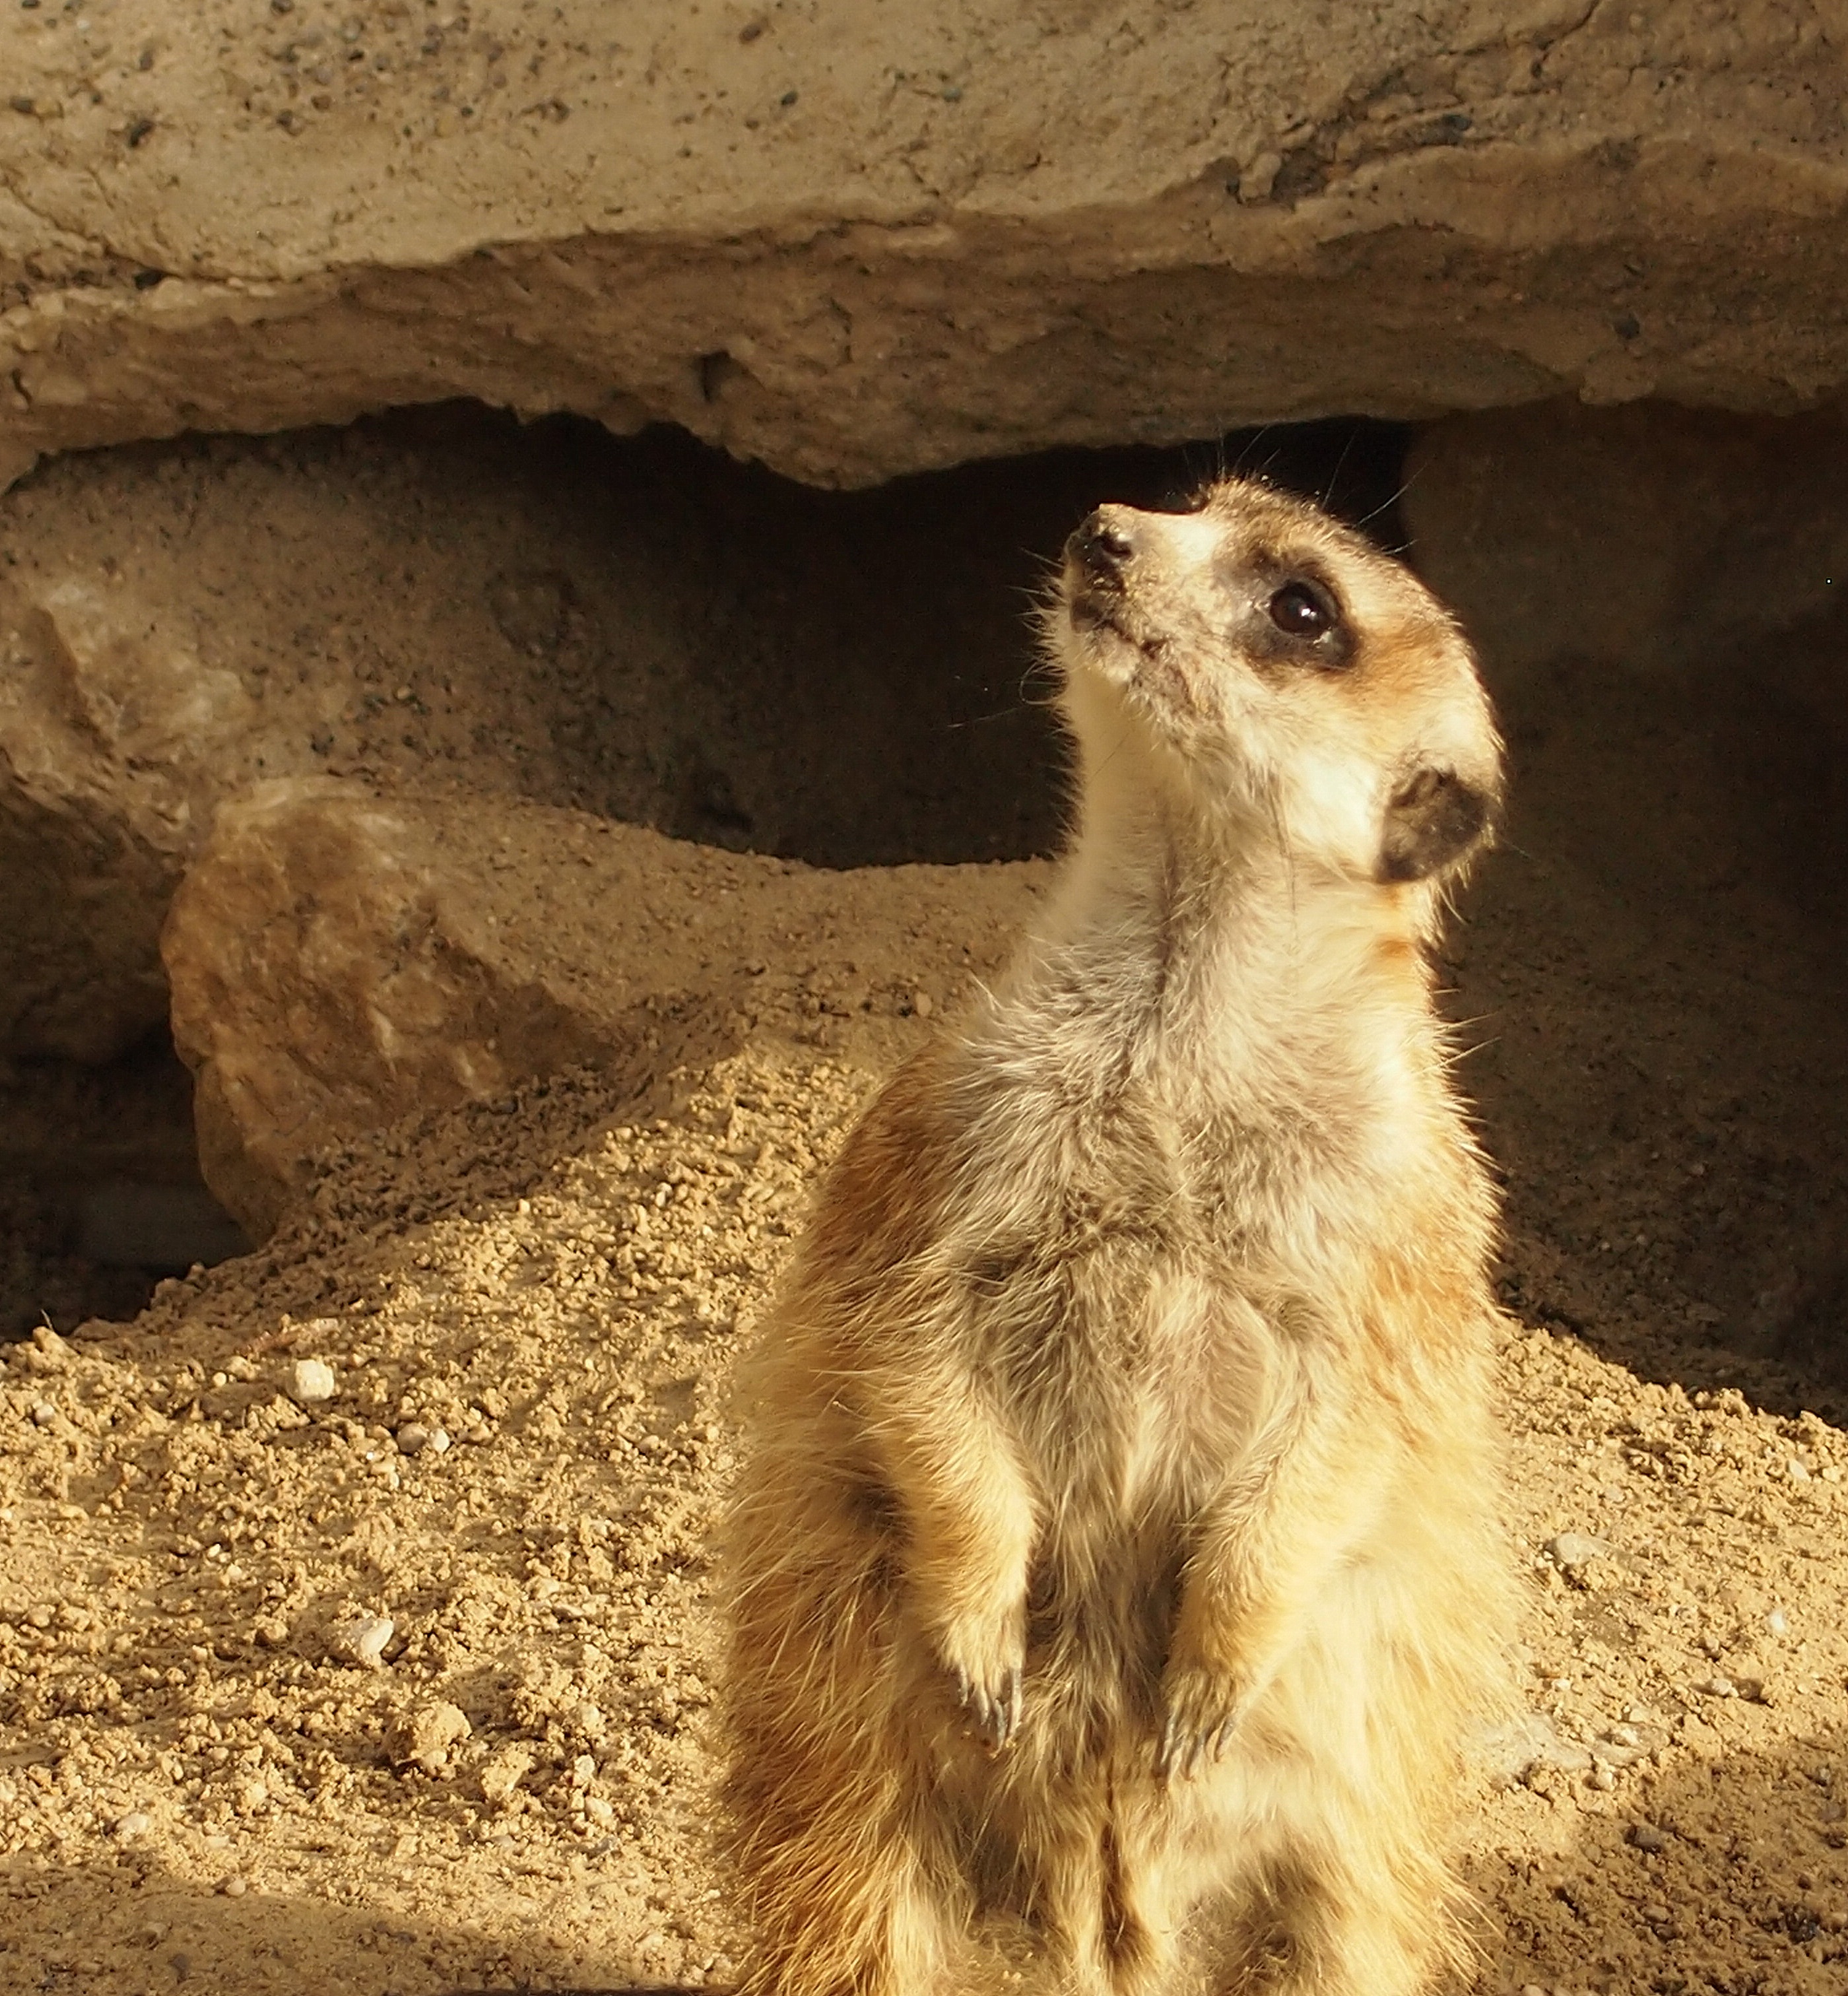
nature, view, wildlife, zoo, mammal, fauna, animals, vertebrate, meerkat, asking, camel like mammal